Thief-taker

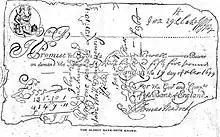
The oldest banknote known issued by the Bank of England of 19 October 1699, value £ 555. If stolen, it would have been a serious loss for the owner.

Thief-takers also offered mediation services between victims and criminals, arranging the return of stolen goods for a fee. The law system had been strengthened, but it did not guarantee the return of stolen goods to the victims in case offenders were convicted: hence, especially for traders, it provoked a loss to their business. Furthermore, in some cases victims were not very willing to prosecute and be responsible for the death of their attackers: first, because death penalty was the only kind of punishment available for felonies, so it was felt to be too harsh sometimes; second, because the victim could undergo public humiliation for the immoral circumstances in which the theft took place. Therefore, they preferred to advertise the “loss” in the newspapers and compound with thieves, than to engage in unworthy prosecutions. This is why many resolved to use the services of an intermediary. On the other side, thieves needed to sell the property they stole. Receivers were thought to be a major cause for the increasing number of thefts: in fact, without receivers, there was no other possibility for thieves to sell the goods they robbed with no questions asked. When dealing with receivers became more dangerous due to more severe punishments for those suspected of compounding a felony, thieves realised that it was less risky and of bigger profit to return what they took unlawfully. This kind of trade was highly implemented by the development of the press: newspapers gave the possibility to victims and mediation figures to advertise their rewards and services, so that they became acquainted with each other.